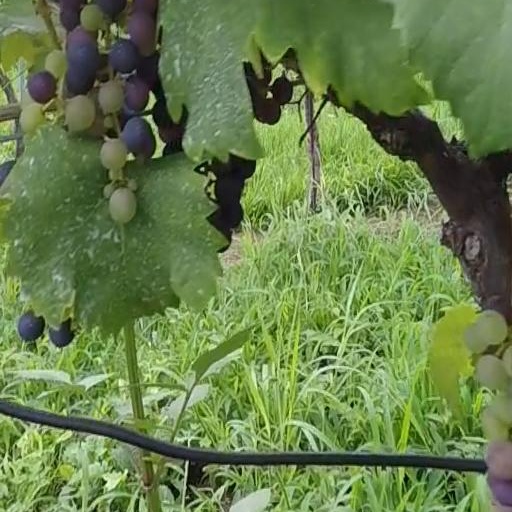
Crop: grape